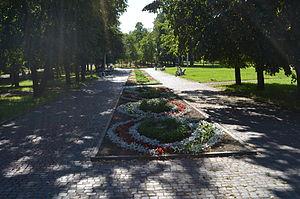
Petrozavodsk est une ville de Russie et la capitale de la république de Carélie. Sa population s'élève à 268 946 habitants en 2013.